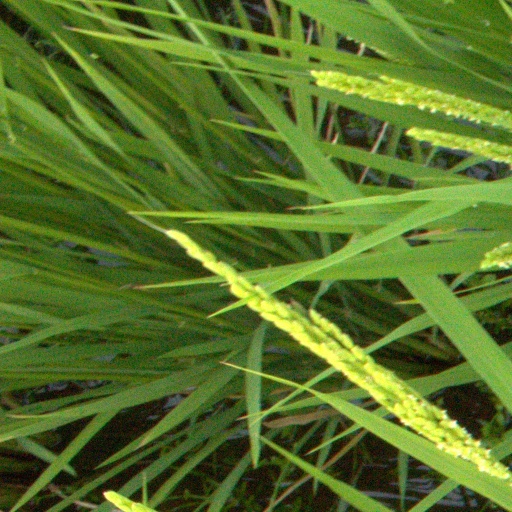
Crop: rice